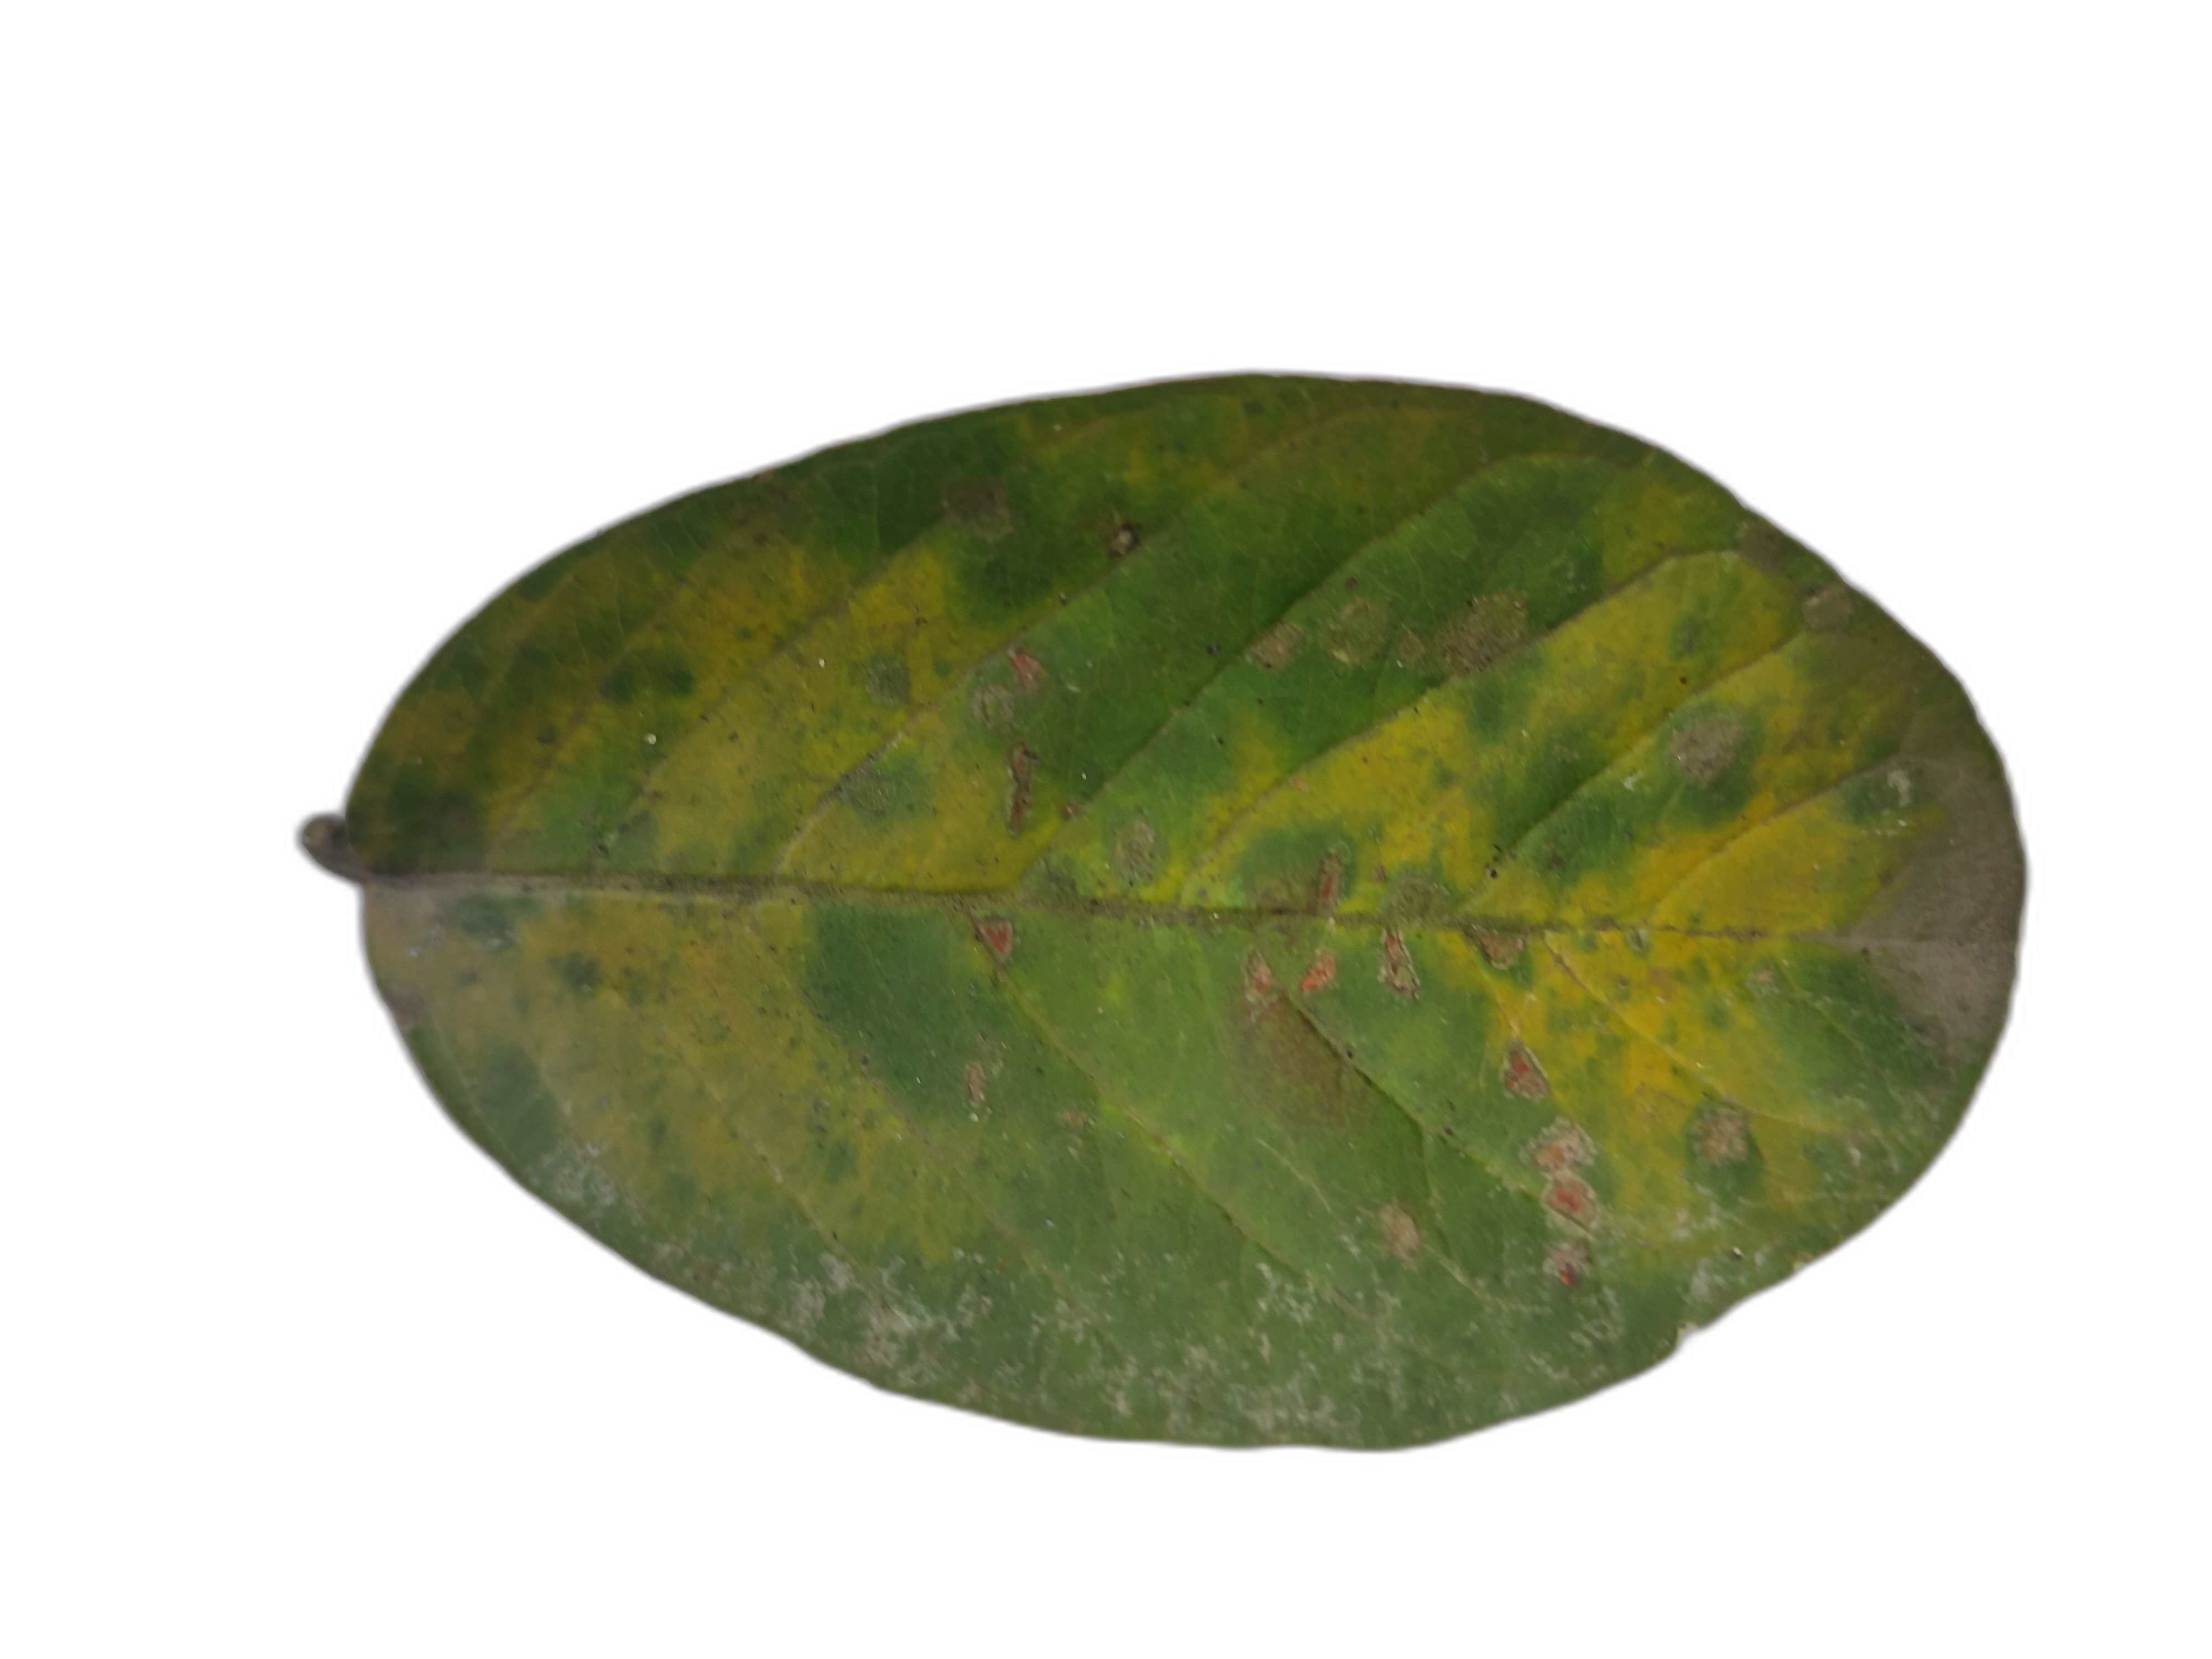
Plant part: leaf
Disease: Rust